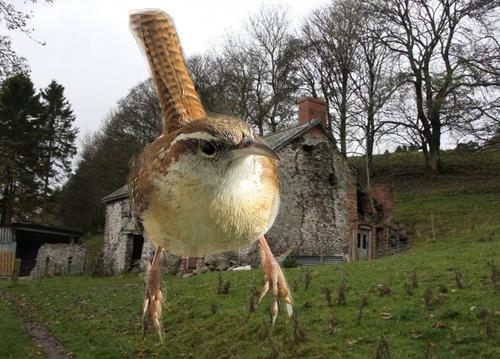
Bird species: Carolina_Wren
Bird type: landbird
Background: land